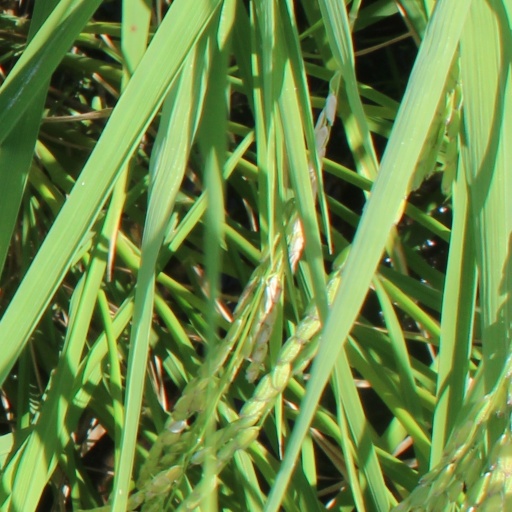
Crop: rice